Nevis

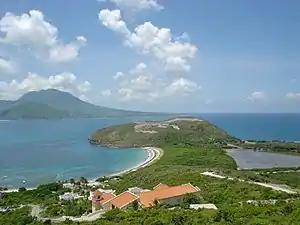
A view of Nevis from the southeastern peninsula of Saint Kitts in 2005

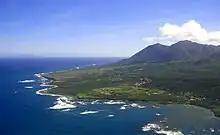
The east coast of Nevis, partially protected by coral reefs with Long Haul Bay visible in the foreground

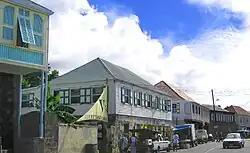
Main Street in Charlestown, Nevis

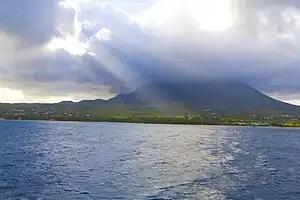
Part of the west coast of Nevis, including the location of Nelson's Spring

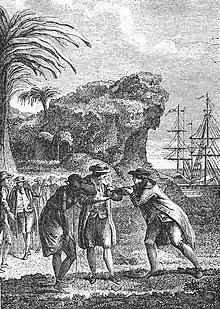
Illustration of French slave trade from the 1876 book "The 18th century: Its Institutions, Customs, and Costumes: France, 1700–1789"

Nevis is an island in the Caribbean Sea that forms part of the inner arc of the Leeward Islands chain of the West Indies. Nevis and the neighbouring island of Saint Kitts constitute the Federation of Saint Kitts and Nevis, a singular nation state. Nevis is located near the northern end of the Lesser Antilles archipelago about east-southeast of Puerto Rico and west of Antigua. Its area is and the capital is Charlestown.